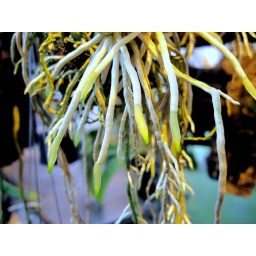
Orchids blooming or in bud in my green house today